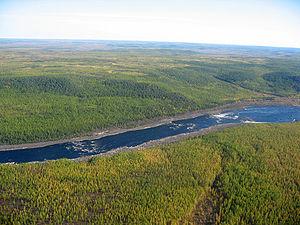
Le Viliouï ou la Vilyouï est une rivière longue de 2 650 km située dans l'est de la Sibérie en Russie d'Asie. C'est le plus long des affluents de la Léna.